British Columbia Civil Liberties Association

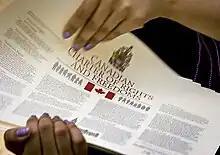
The BCCLA provided written submissions and appeared before the Joint Committee of the Senate and the House of Commons on the Constitution to advocate for several changes before the finalized "Charter of Rights and Freedoms" was signed into law by Queen Elizabeth II on April 17, 1982.

When the BCCLA learned in 1980 that Prime Minister Pierre Elliot Trudeau's government was planning a series of constitutional reforms that would include the "Charter of Rights and Freedoms", the association began submitting comments and recommendations to the "Special Joint Committee of the Senate and the House of Commons on the Constitution."